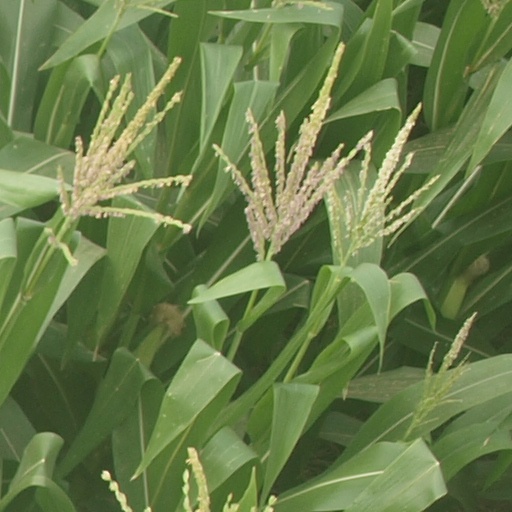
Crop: maize; corn